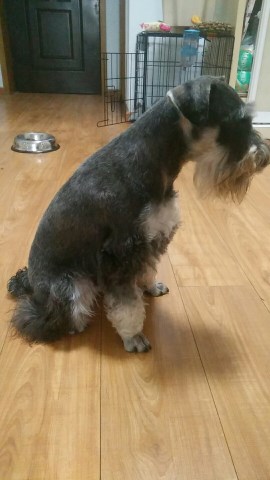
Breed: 2342-n000102-miniature_schnauzer